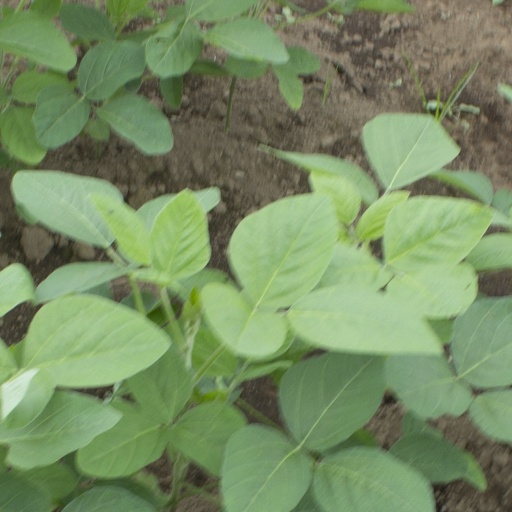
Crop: soybean